Nikki Araguz Loyd

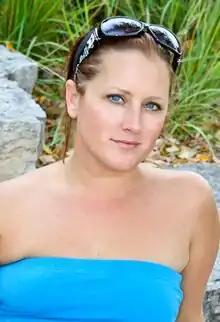
Araguz Loyd in 2011

Nikki Araguz Loyd (June 4, 1975 – November 6, 2019) was an American same-sex marriage activist, author, and public speaker.